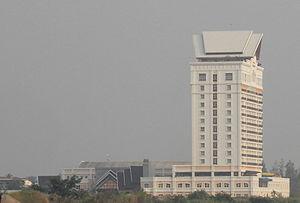
Don Chanh Palace, Vientiane (Laos). Situé en bord de Mékong, il est, en février 2010, le plus grand bâtiment de la capitale.
Les Jeux d'Asie du Sud-Est de 2009 ont eu lieu du 9 au 18 décembre 2009 à Vientiane, capitale du Laos. Il s'agit de leur vingt-cinquième édition.